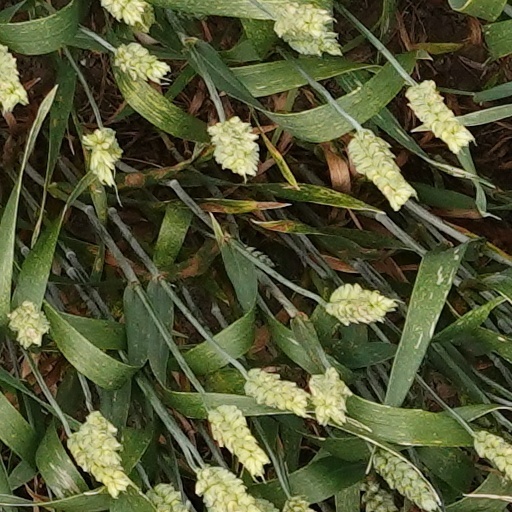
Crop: wheat